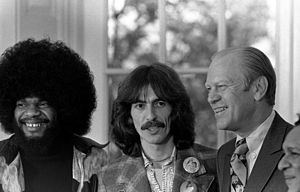
The Concert for Bangladesh / Koncertprogrammet
Billy Preston, George Harrison og Ravi Shankar (længst th.) med præsident Gerald Ford i 1974
The Concert For Bangladesh var to koncerter, som blev arrangeret af George Harrison og afholdt to gange samme dag den 1. august 1971 i Madison Square Garden i New York for tilsammen 40.000 tilhørere. Koncerten blev senere udgivet på et livealbum med titlen The Concert For Bangladesh.